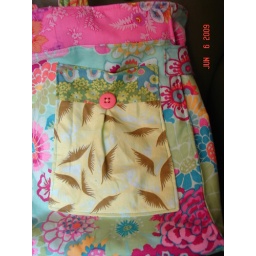
bag in pink